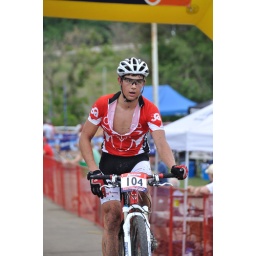
From the Edmonton Canada Cup mountain bike race, July 11th, 2010 in Edmonton, Alberta, Canada.